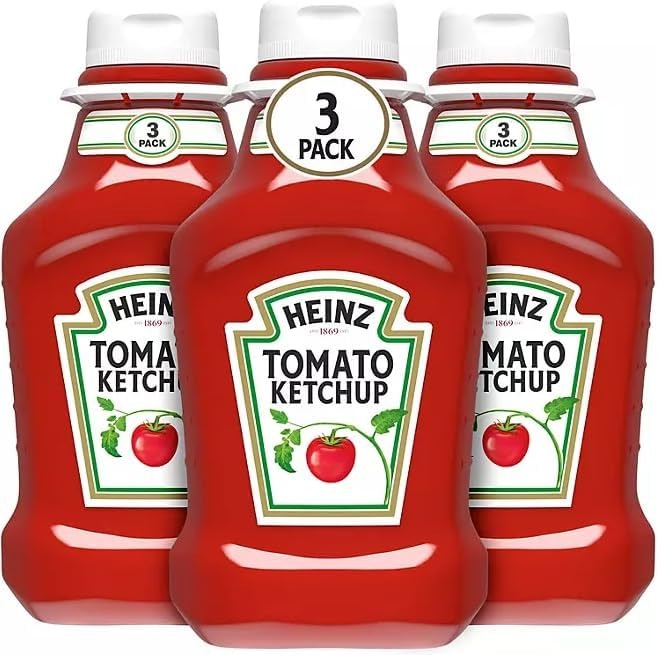
Item Name: Generic Tomato Ketchup 44oz 3 pack
Bullet Point: 44oz Gluten Free 3 pack
Product Description: Tomato Ketchup 44oz 3 pack
Value: 3.0
Unit: Count

Price: 20.4